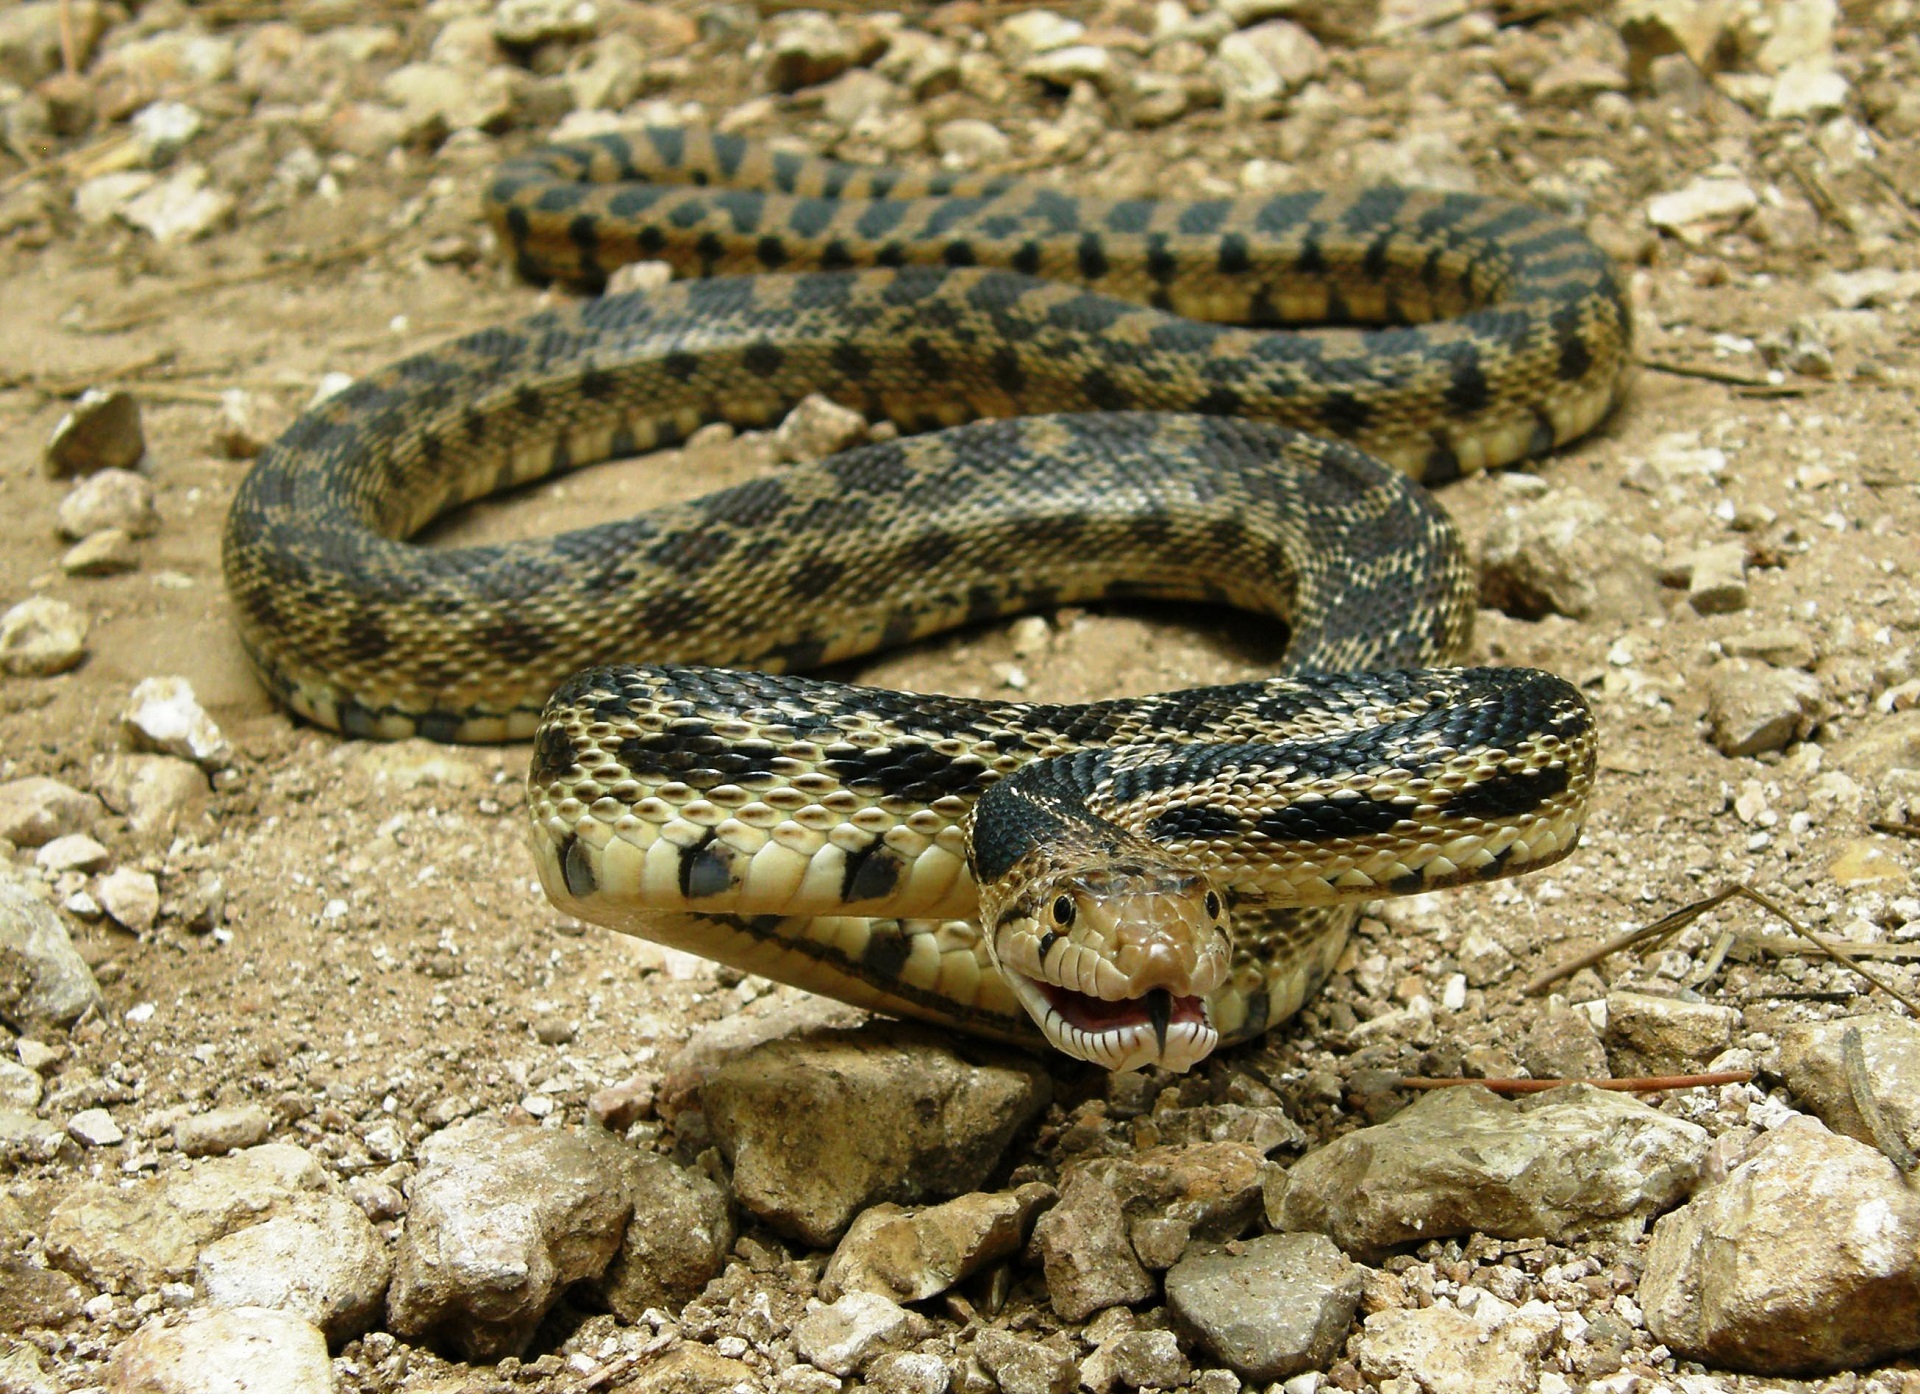
nature, wilderness, animal, wildlife, wild, predator, reptile, fauna, close up, outdoors, snake, rattlesnake, vertebrate, scales, serpent, coiled, viper, grass snake, non venomous, garter snake, gopher snake, colubridae, sidewinder, eastern diamondback rattlesnake, boa constrictor, scaled reptile, lacertidae, boas, hognose snake, kingsnake, anguidae